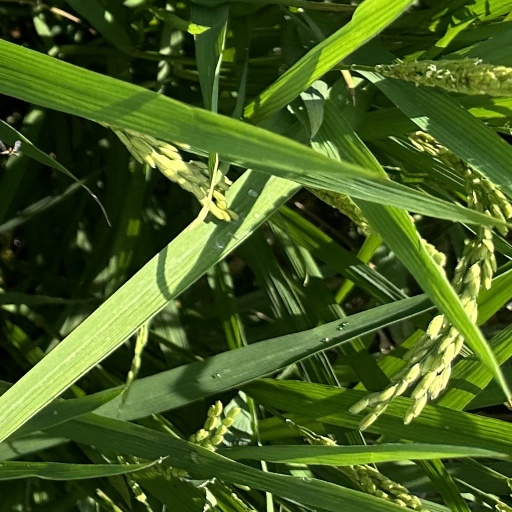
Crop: rice